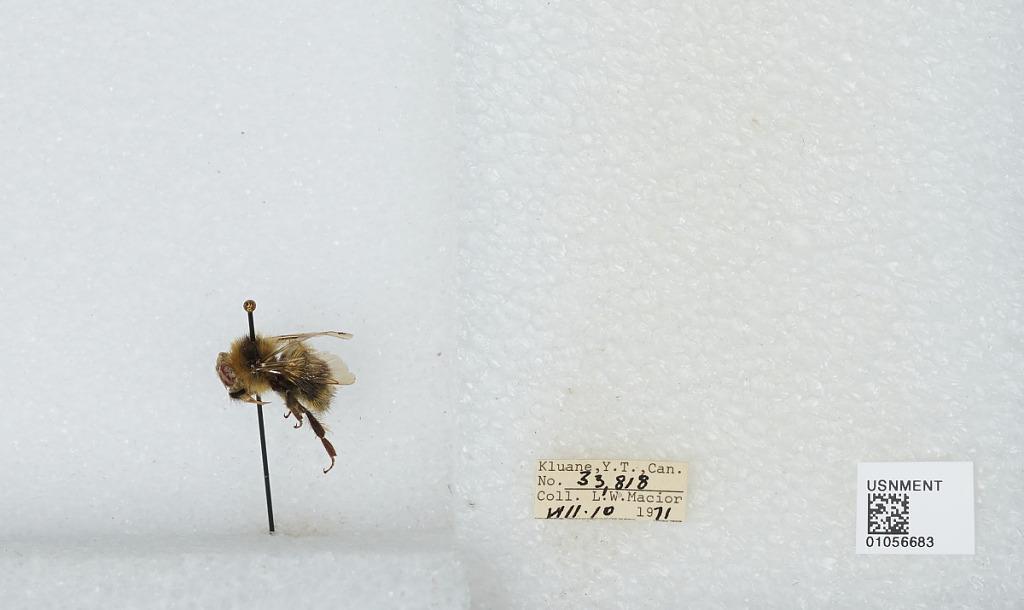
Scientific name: Bombus bifarius nearcticus
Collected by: L. Macior
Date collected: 1971-8-10
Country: Canada
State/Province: Yukon Territory
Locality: Kluane
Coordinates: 60.75, -139.5